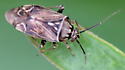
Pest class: lygus_bug